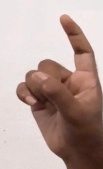
ASL sign: Z